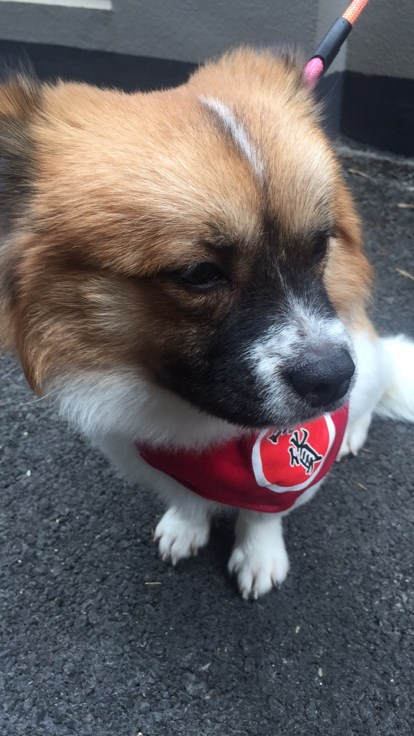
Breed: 806-n000129-papillon